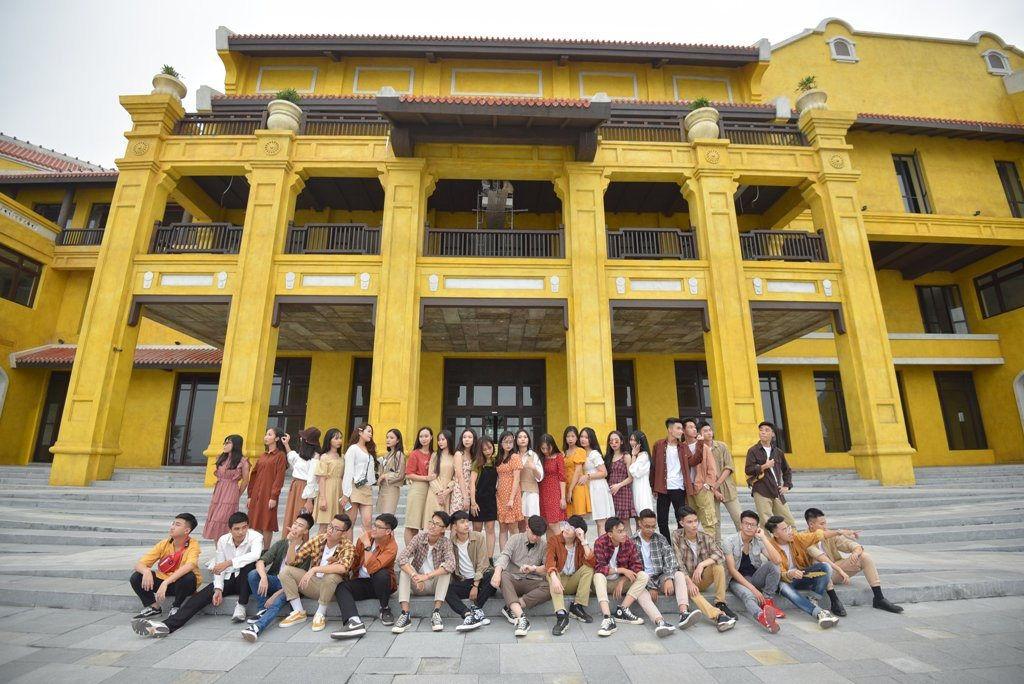
ở trước toà nhà có sự xuất hiện của một nhóm bạn trẻ